Spittal an der Drau

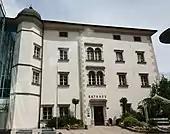
Town hall

The municipal council ("Gemeinderat") consists of 31 members. Since the 2021 local elections, it is made up of the following parties: